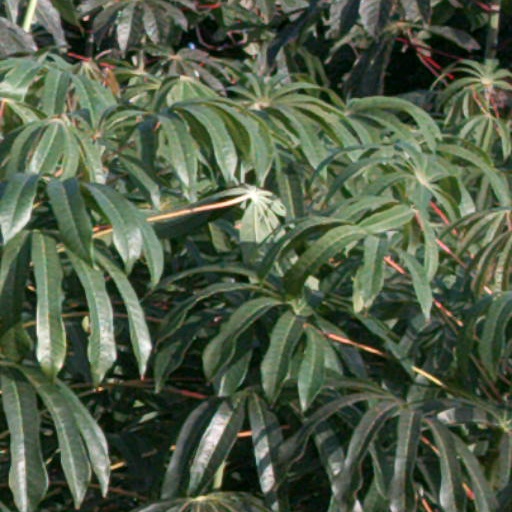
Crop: cassava